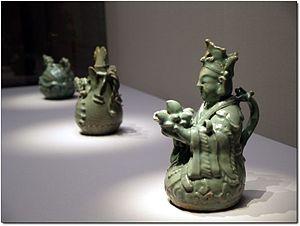
Les trésors nationaux de Corée du Sud sont un ensemble d'objets et de bâtiments qui ont été reconnus par le gouvernement sud-coréen pour leur exceptionnelle valeur historique, artistique et culturelle.